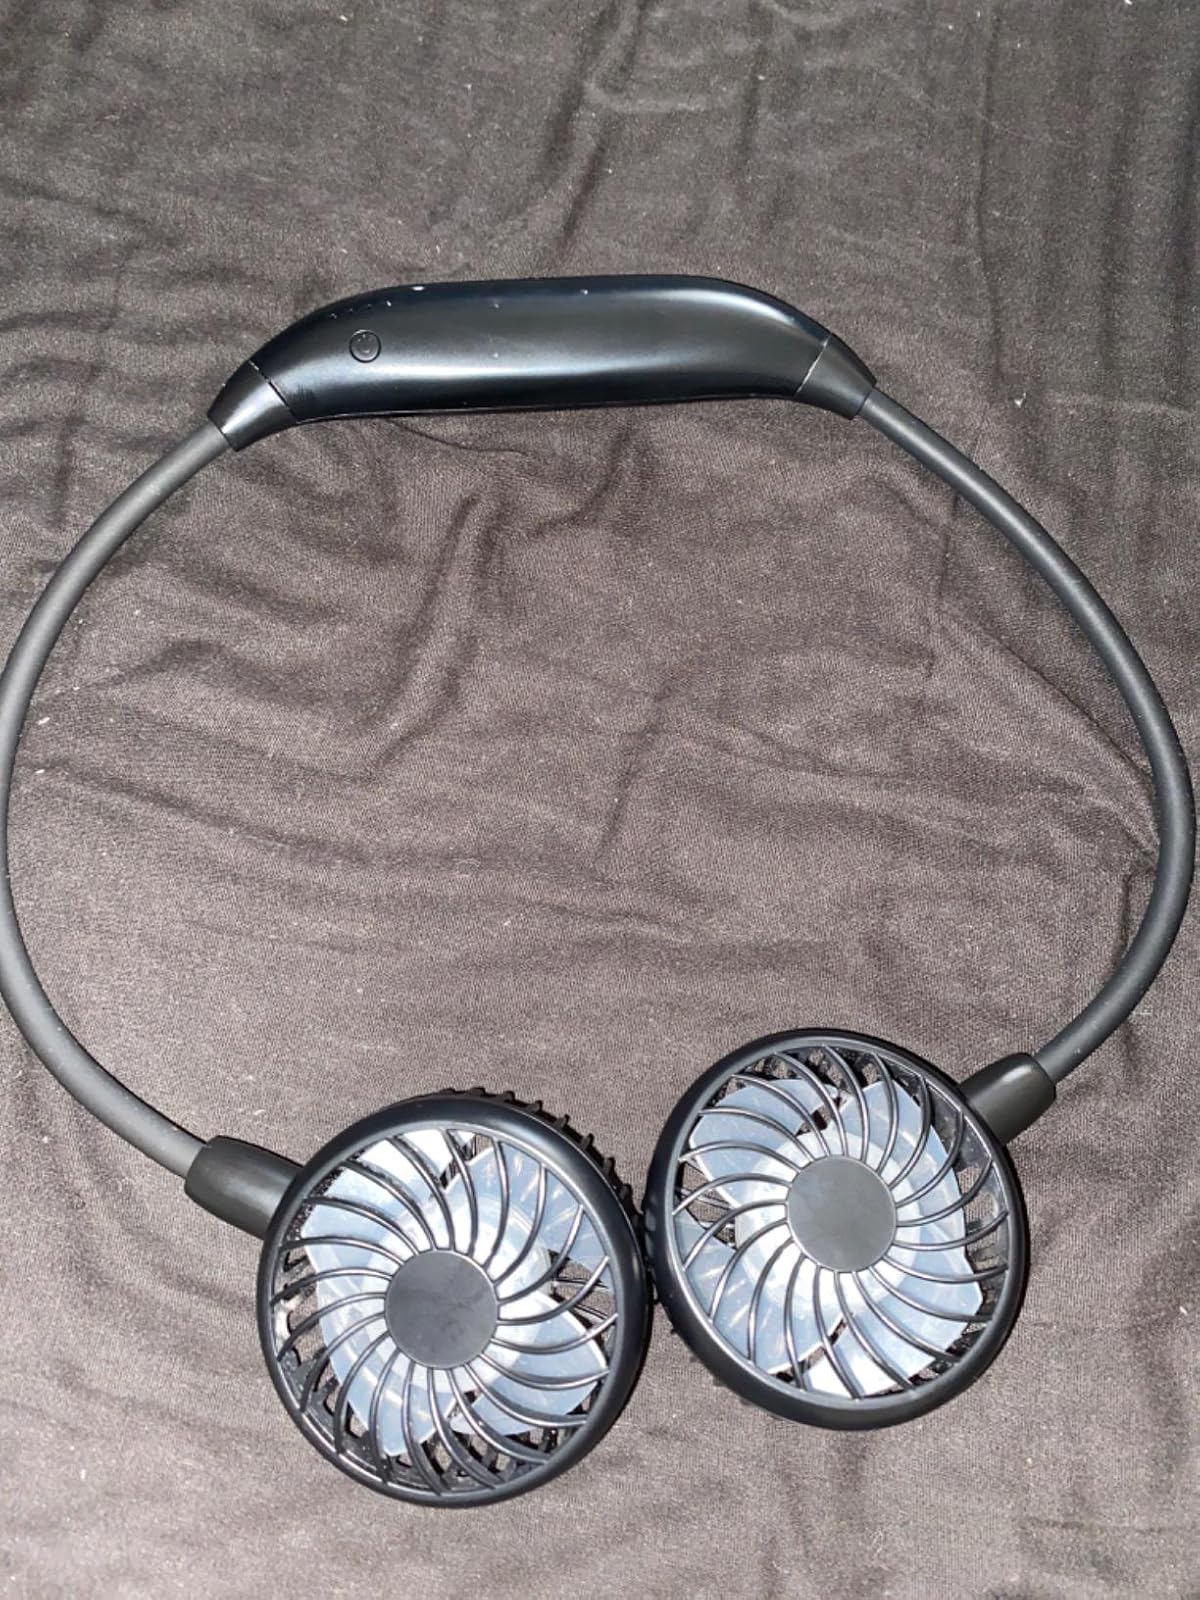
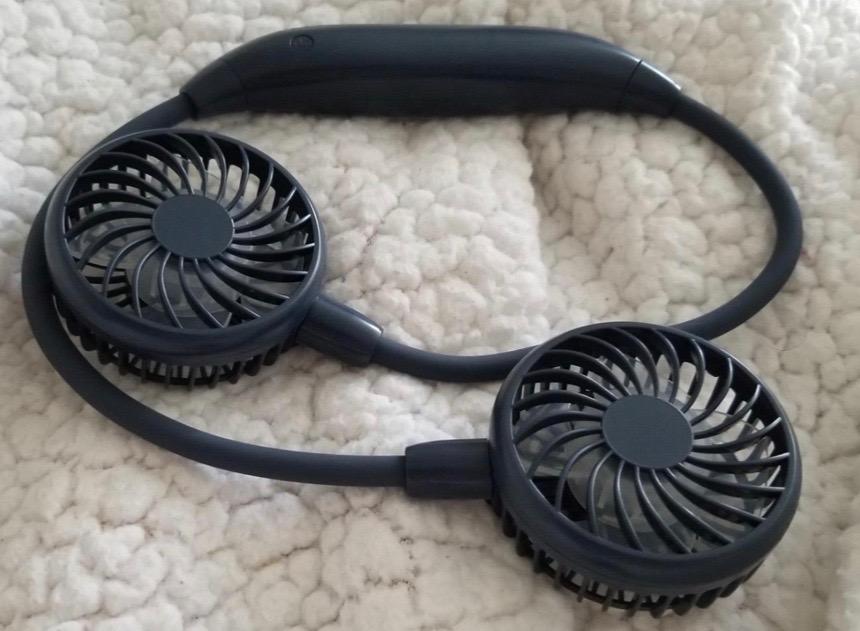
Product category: fan
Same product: no